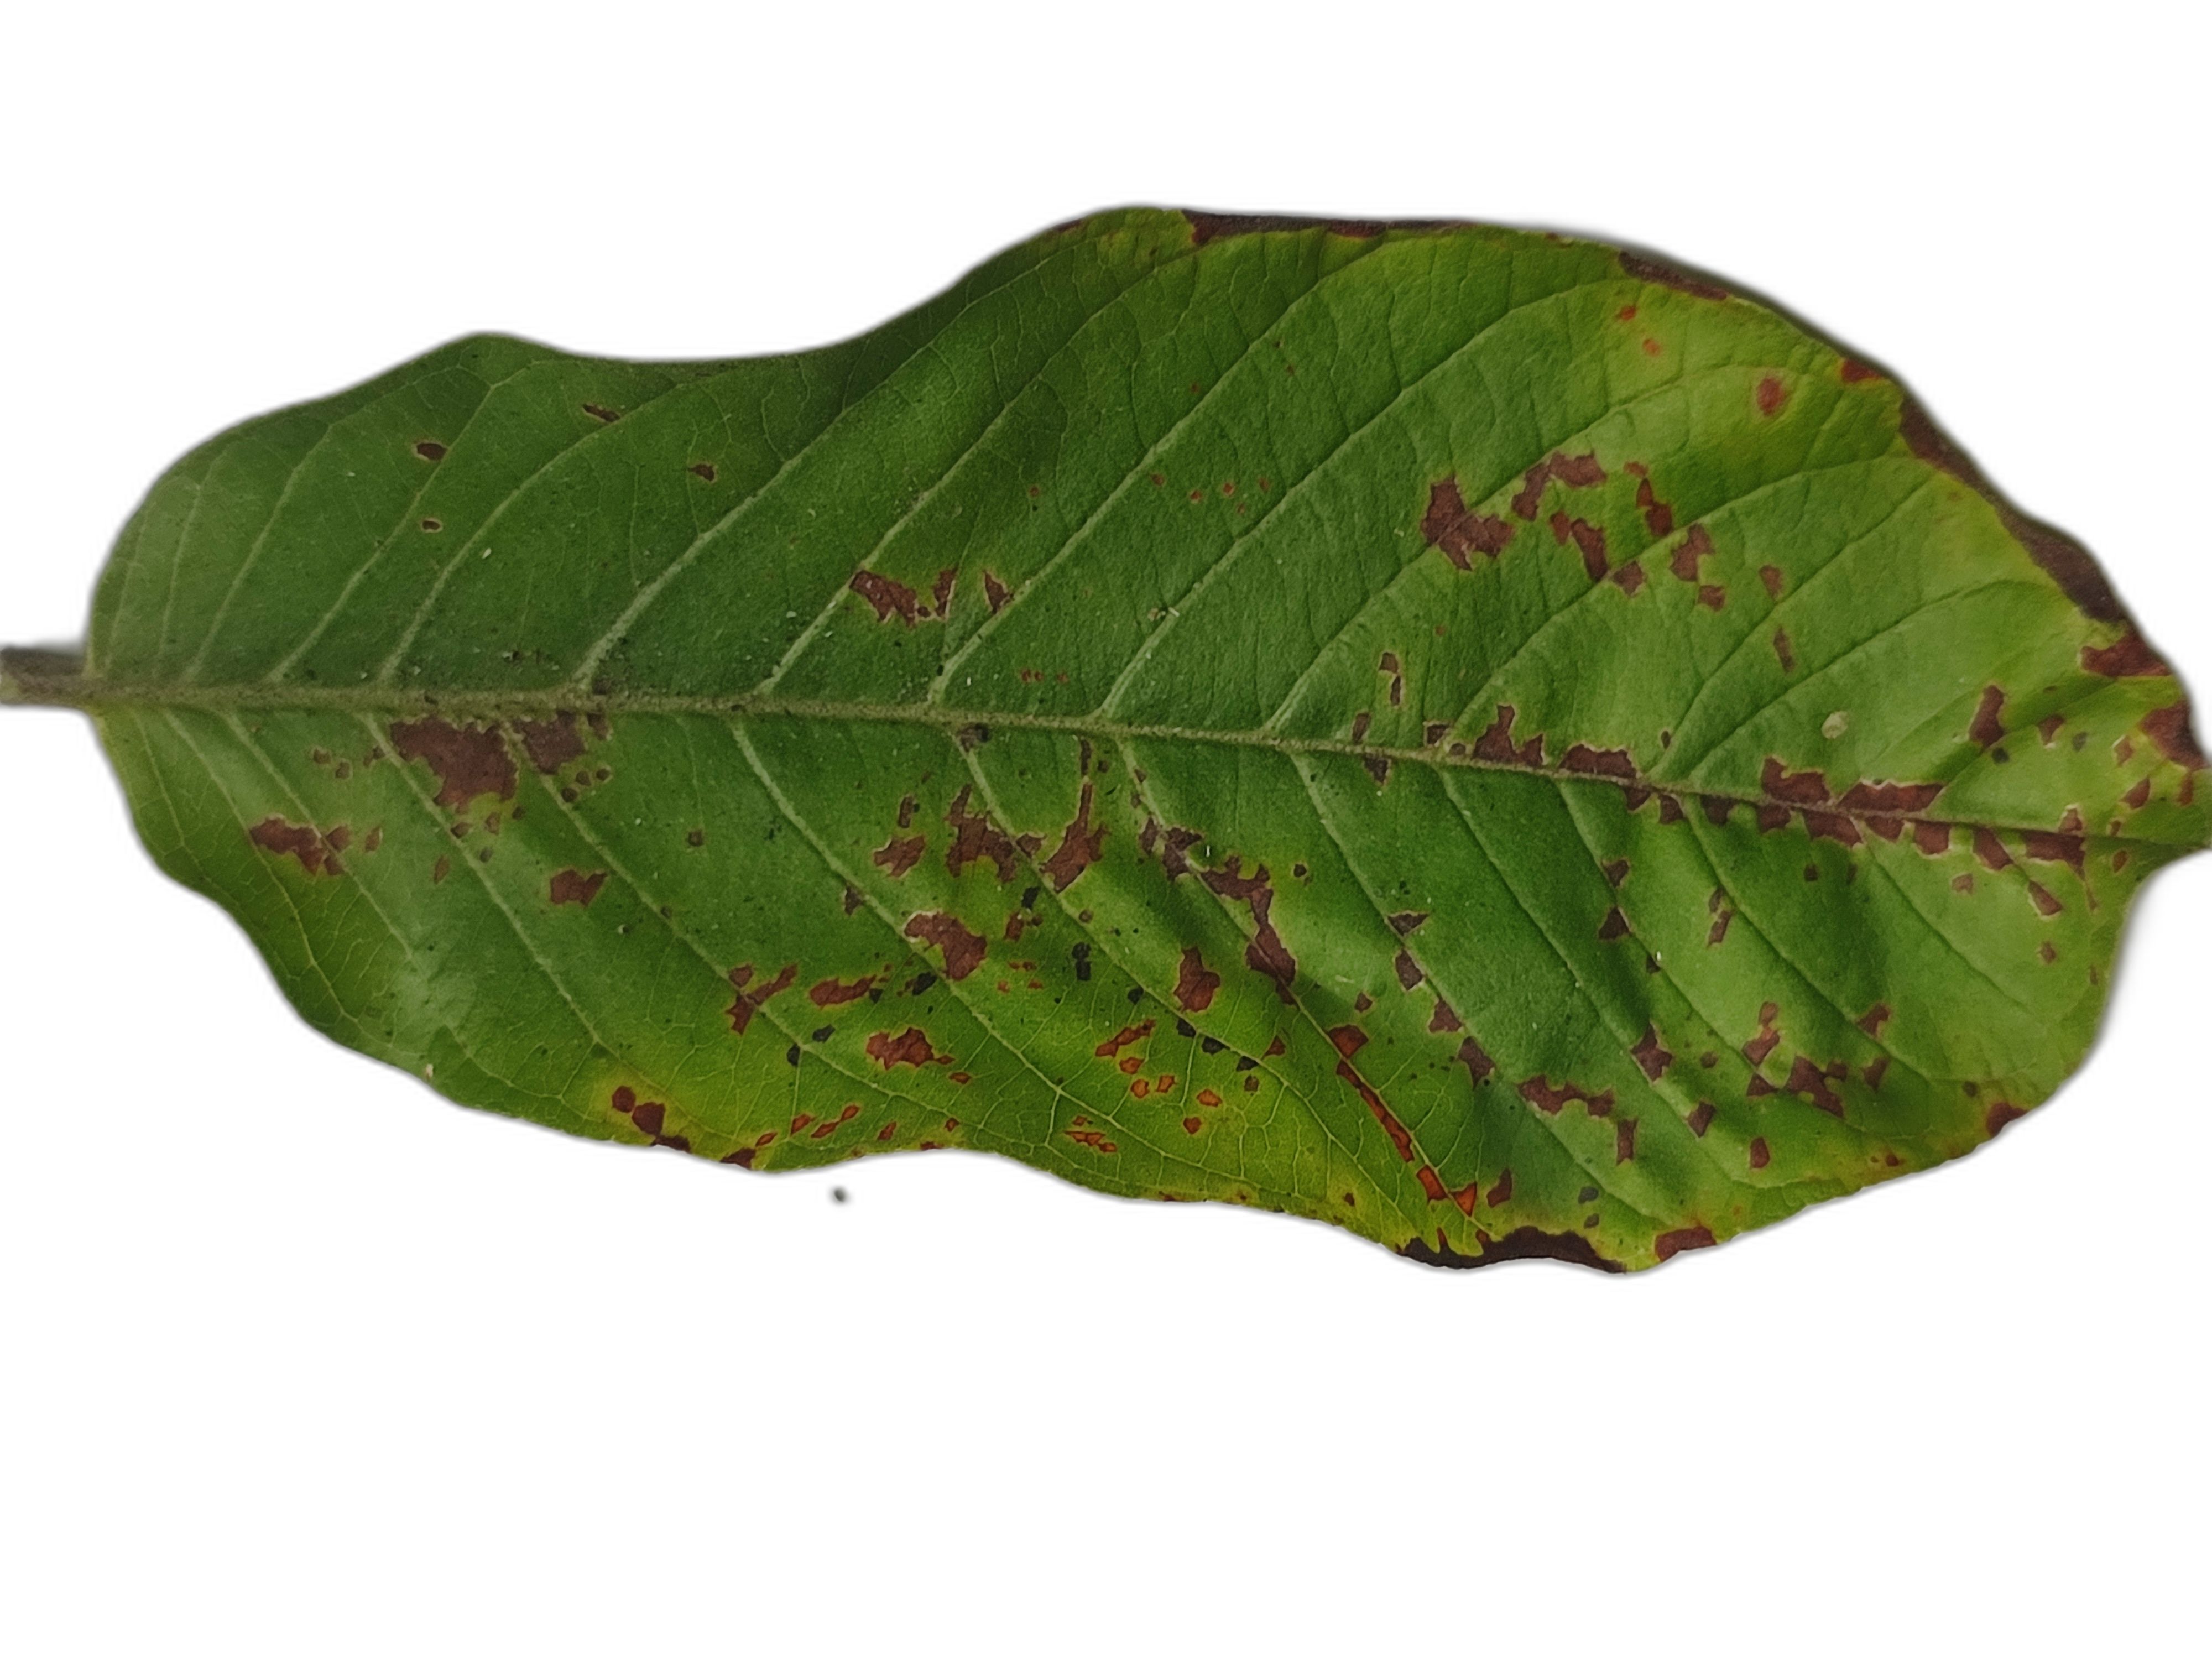
Plant part: leaf
Disease: Dot